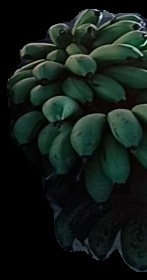
Variety: rasbale
Grade: grade2